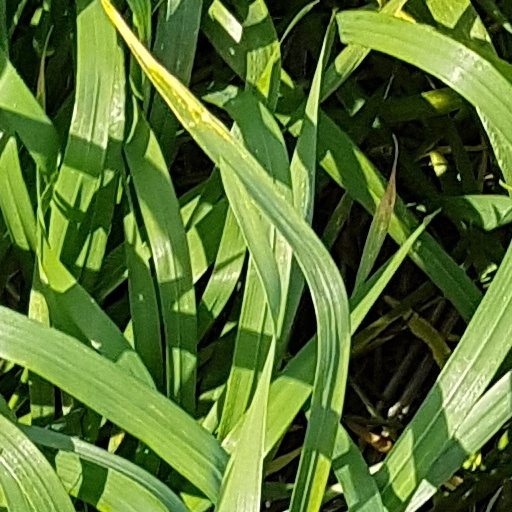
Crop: wheat